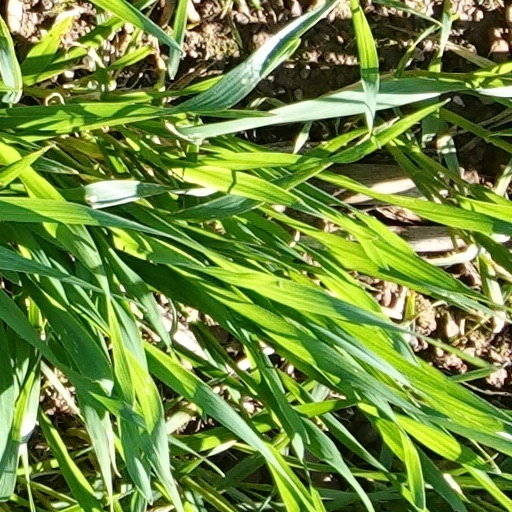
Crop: wheat